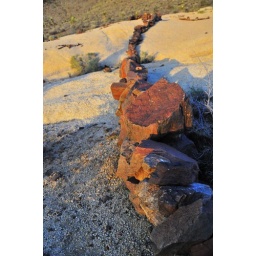
A rock wall made by unknown park goers on a remote rock formation near White Tank campground.